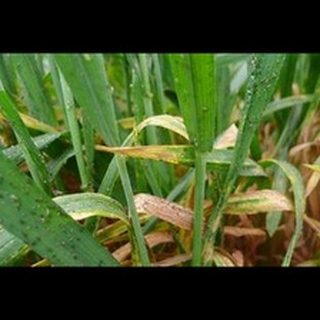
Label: wheat_aphid